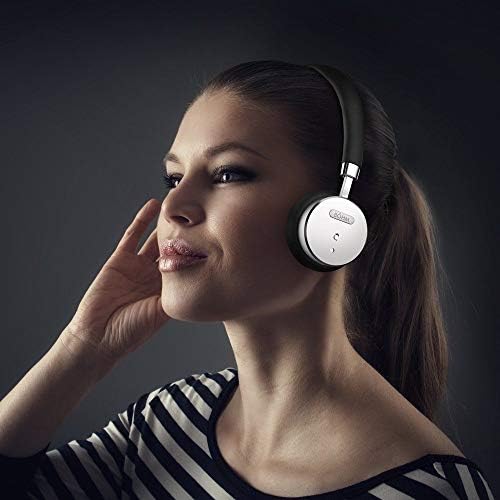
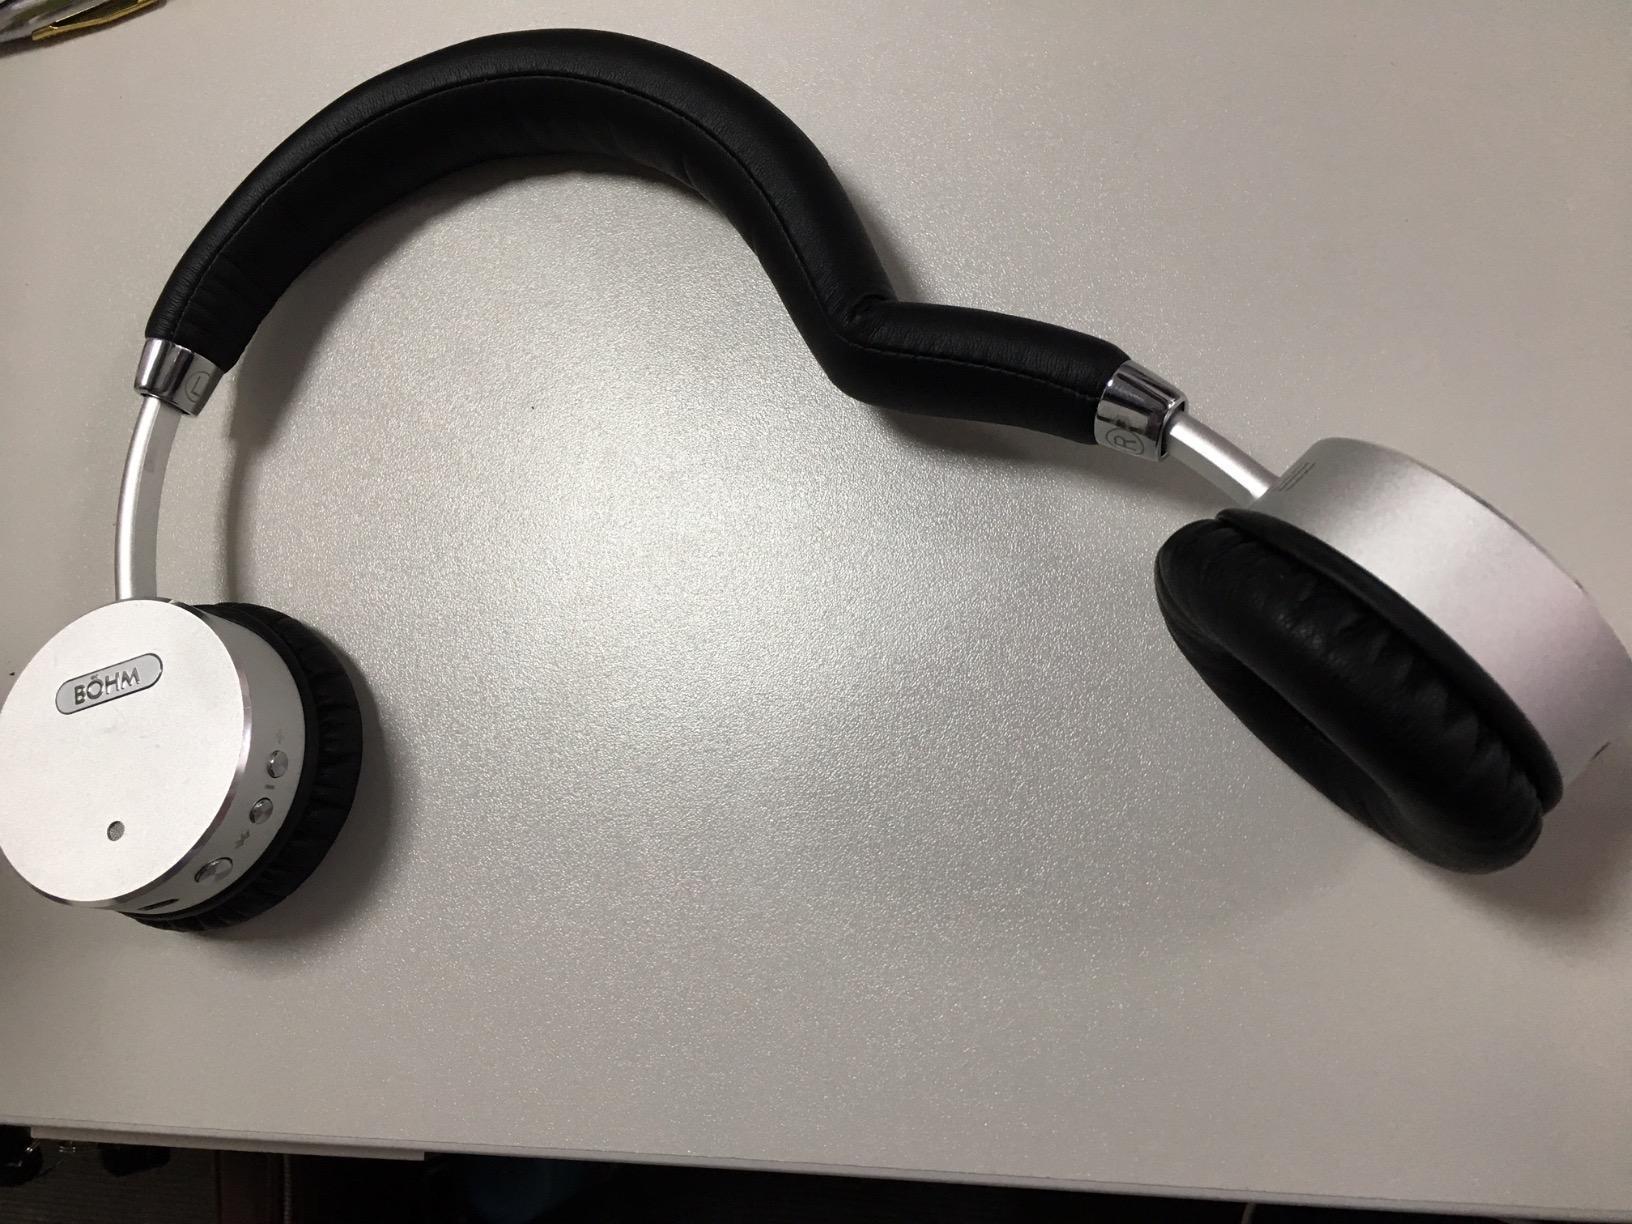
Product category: headphones
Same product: yes